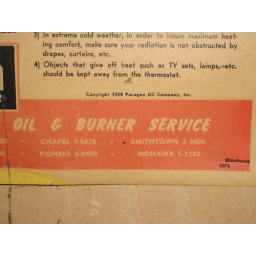
Check out the phone numbers and copyright date. Original sign in the basement of my mom's house